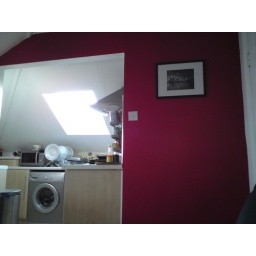
Red wall in lounge